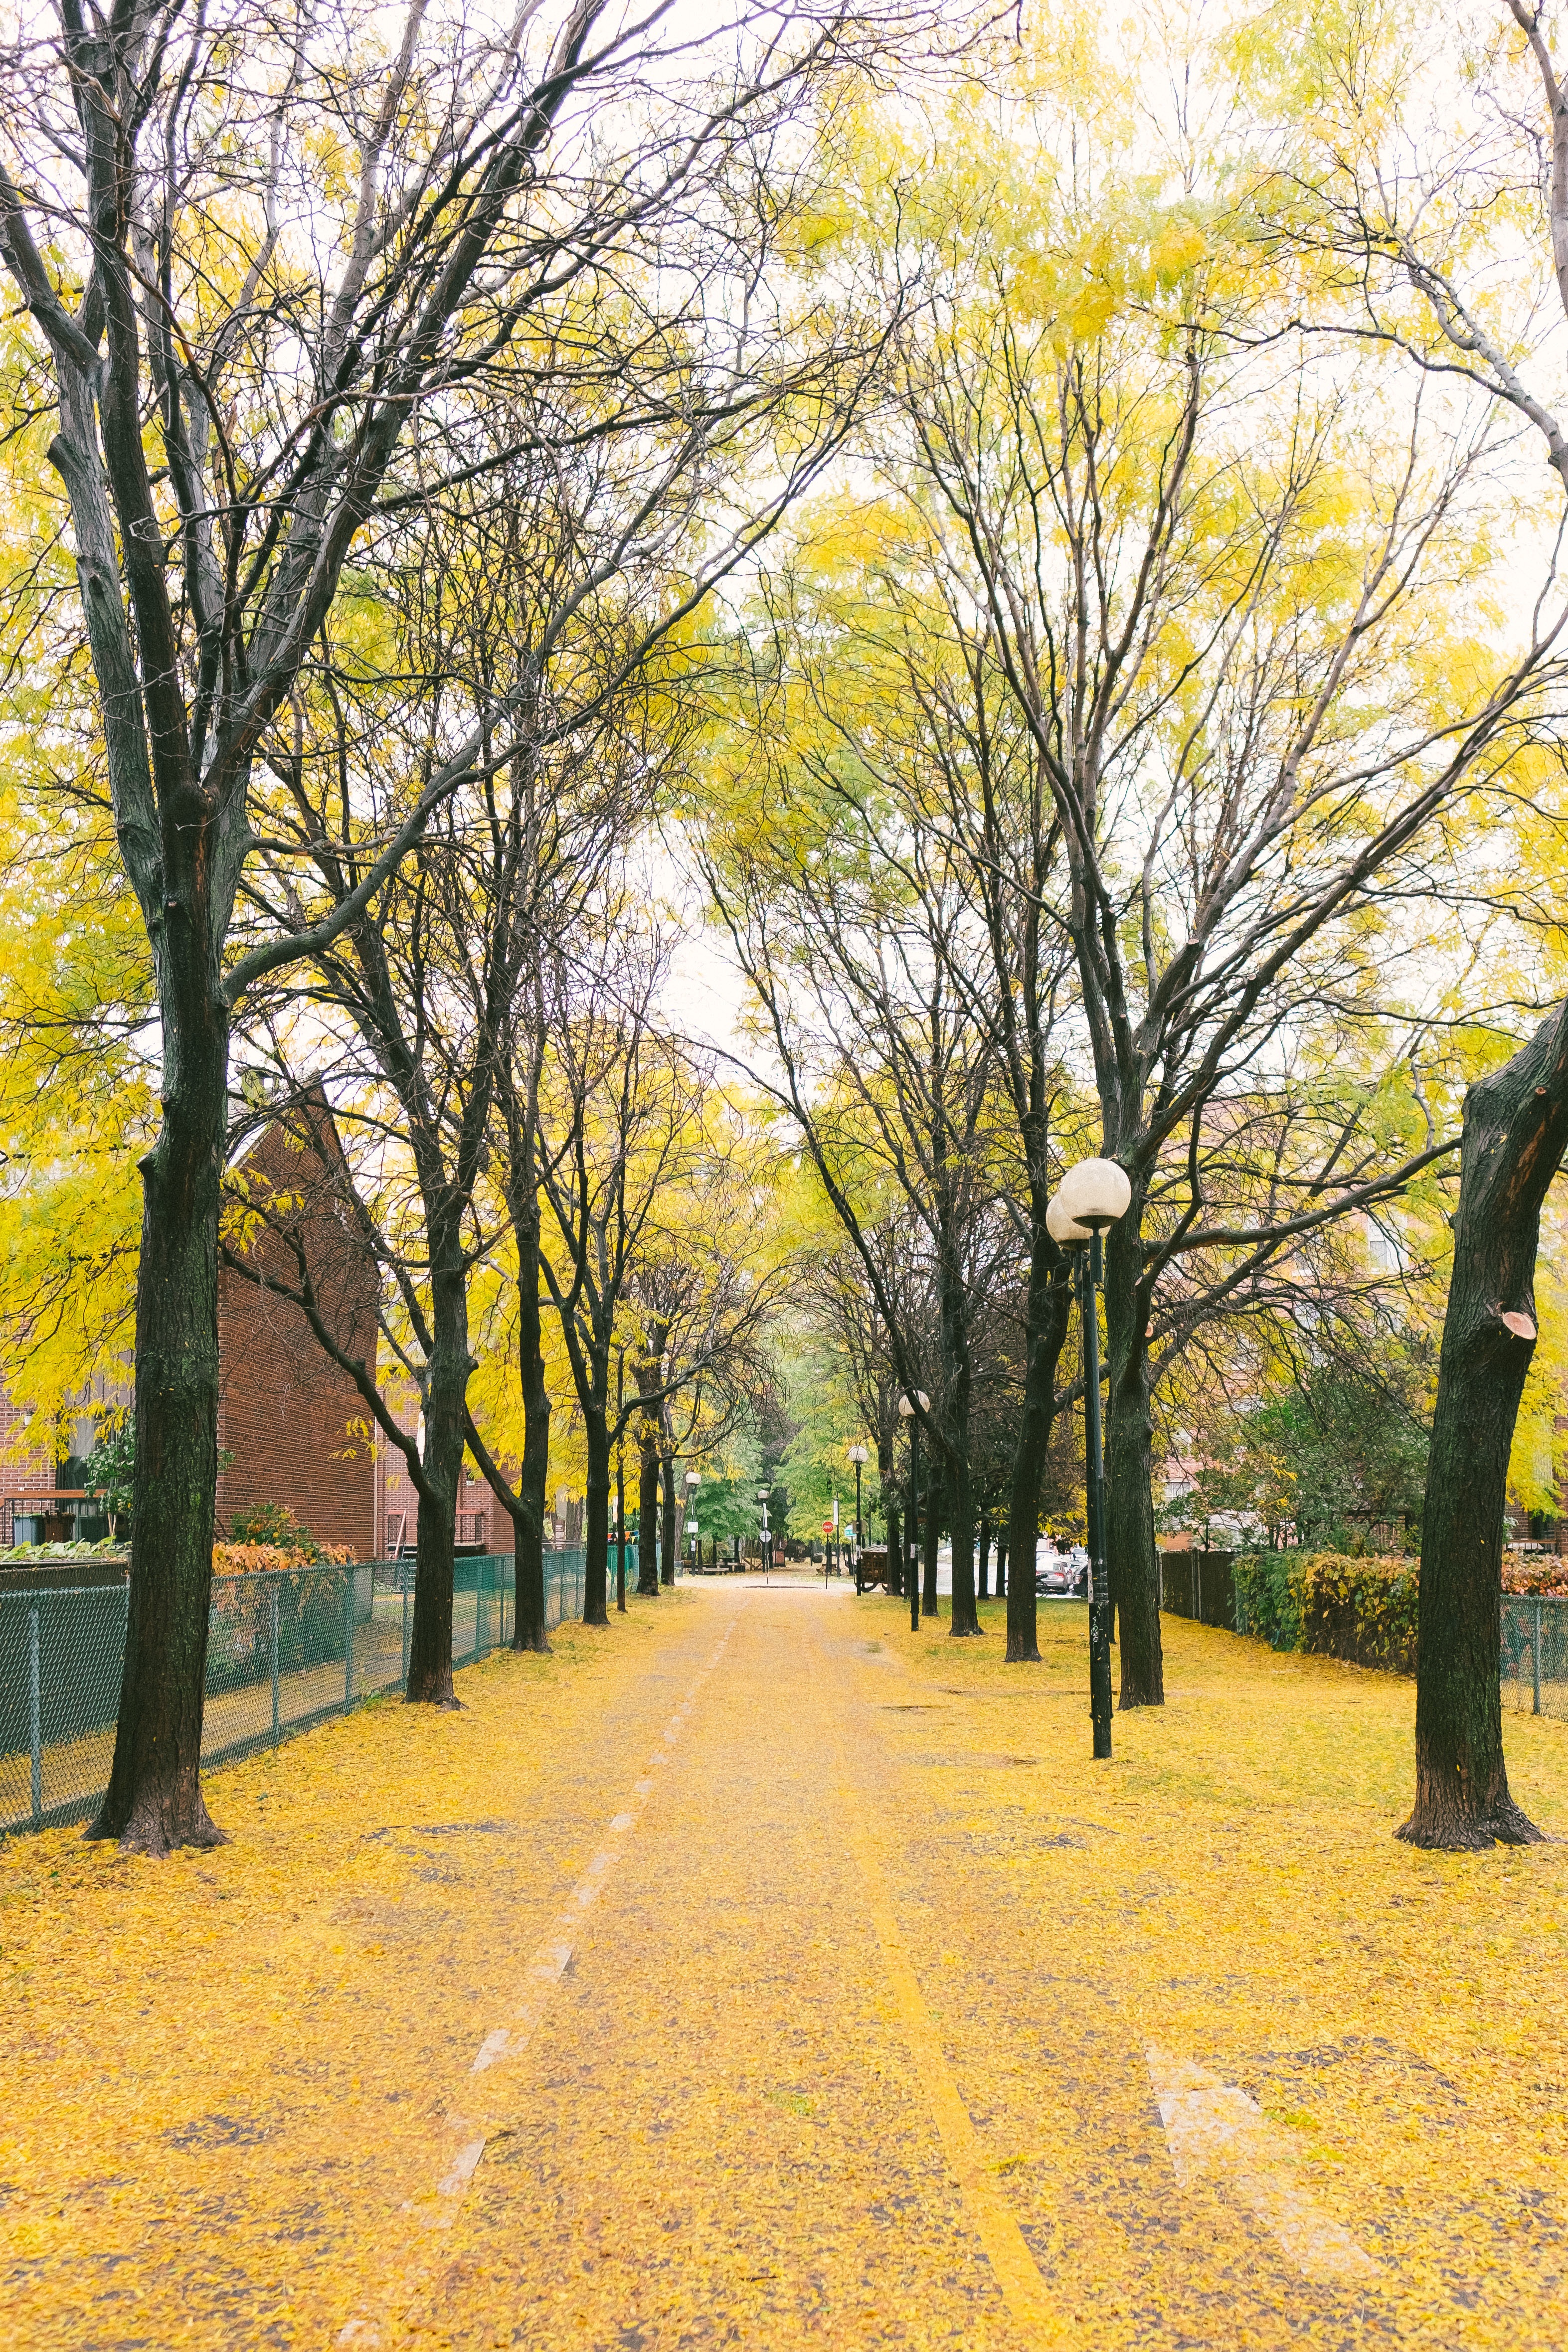
tree, branch, plant, sunlight, morning, leaf, flower, autumn, park, yellow, season, woodland, maidenhair tree, woody plant